Baquerizo family

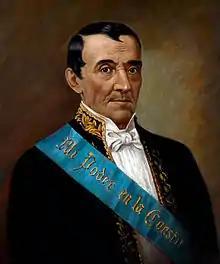
Don Diego Noboa Arteta

Don Francisco Antonio de Baquerizo y González, hailed from a family of notable standing in Spain, served as a Captain of the Spanish Armed Forces, when he arrived in Guayaquil in the mid-18th Century. Upon his arrival, Captain Francisco Baquerizo presented official documents to the Guayaquil City Council, verifying his noble lineage aristocratic status. He was then elected as Mayor of Guayaquil in 1764.